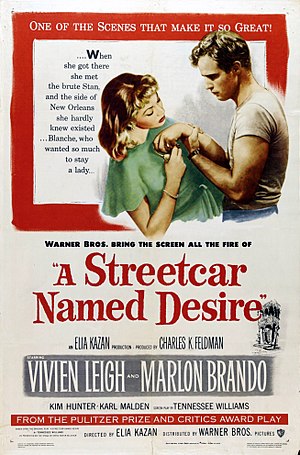
Omstigning til Paradis
Den originale filmplakat.
Omstigning til Paradis er en amerikansk film fra 1951 instrueret af Elia Kazan.